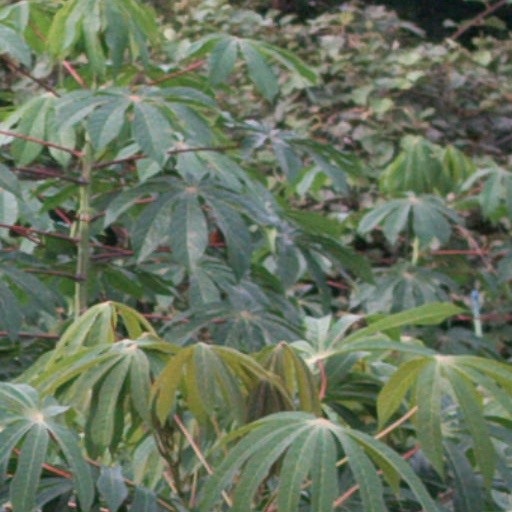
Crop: cassava